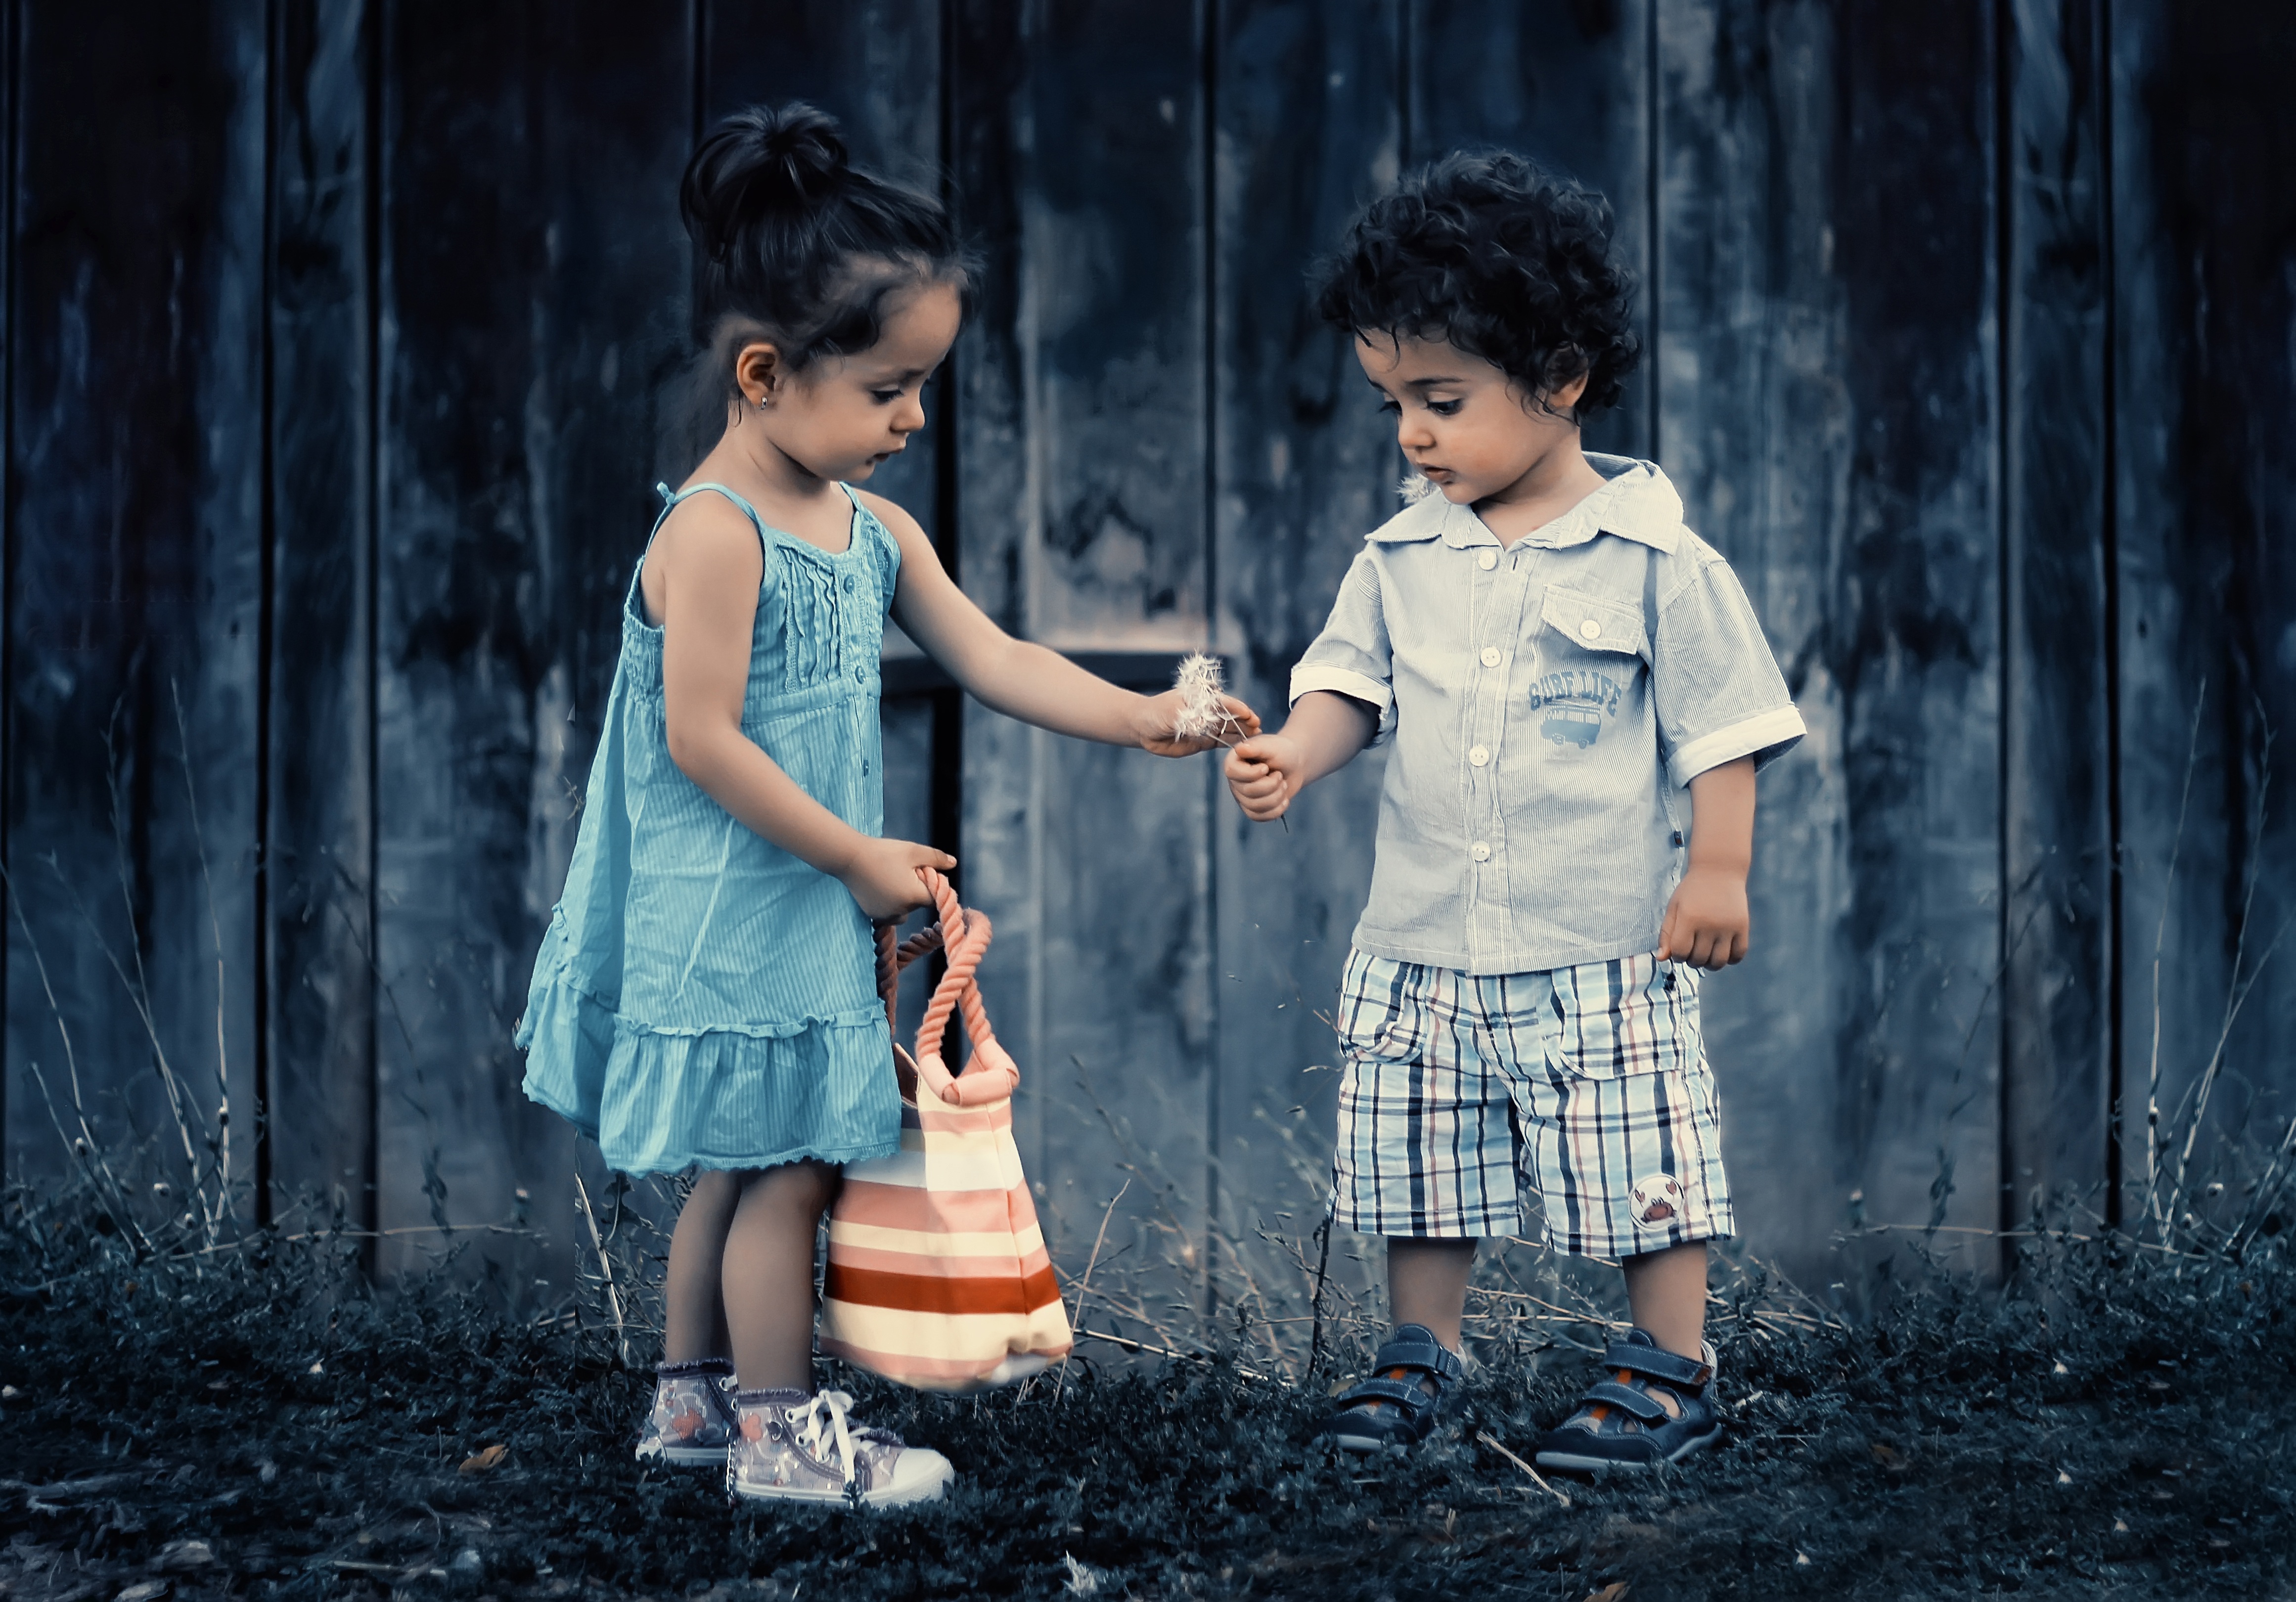
person, group, people, girl, photography, boy, cute, summer, male, female, love, portrait, spring, child, smile, outdoors, family, kids, eyes, children, happy, happiness, photograph, snapshot, school, photo shoot, portrait photography